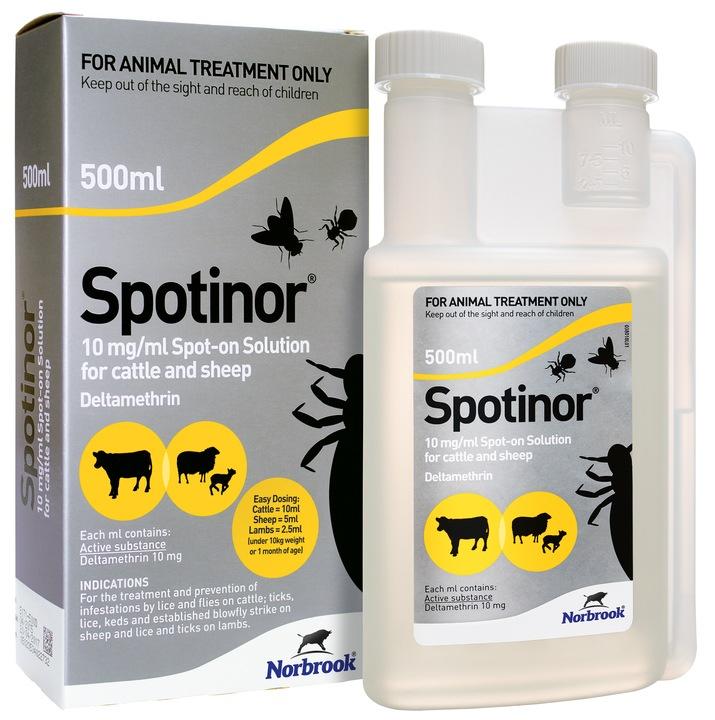
Chupa ndogo pamoja na vifungashio maalumu vilivyochapishwa picha mfano wa wanyama kama ng'ombe, mbuzi pamoja na kondoo vilivyochapishwa maneno yasomekayo " kwa matumizi ya wanyama pekee" ikiashiria kuwa vifungashio vilivyohifadhi dawa zinazotumika kwa ajili ya kutibu mifugo.